Italo Santelli

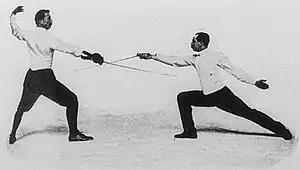
Santelli "(left)" at the 1900 Summer Olympics, fencing foil against Jean-Baptiste Mimiague

Italo Santelli was born in Carrodano (La Spezia), Italy in 1866. He studied at famous Italian schools, including the Scuola Magistrale of Rome (Scuola Magistrale Militare di Roma), where he graduated in 1889. In 1896 Santelli was considered an established fencing master, and Santelli moved to Budapest together with brother Otello, also a fencer, and his wife. Santelli had his son, Giorgio, in Hungary in 1897, who always kept his Italian citizenship, before leaving for the USA.